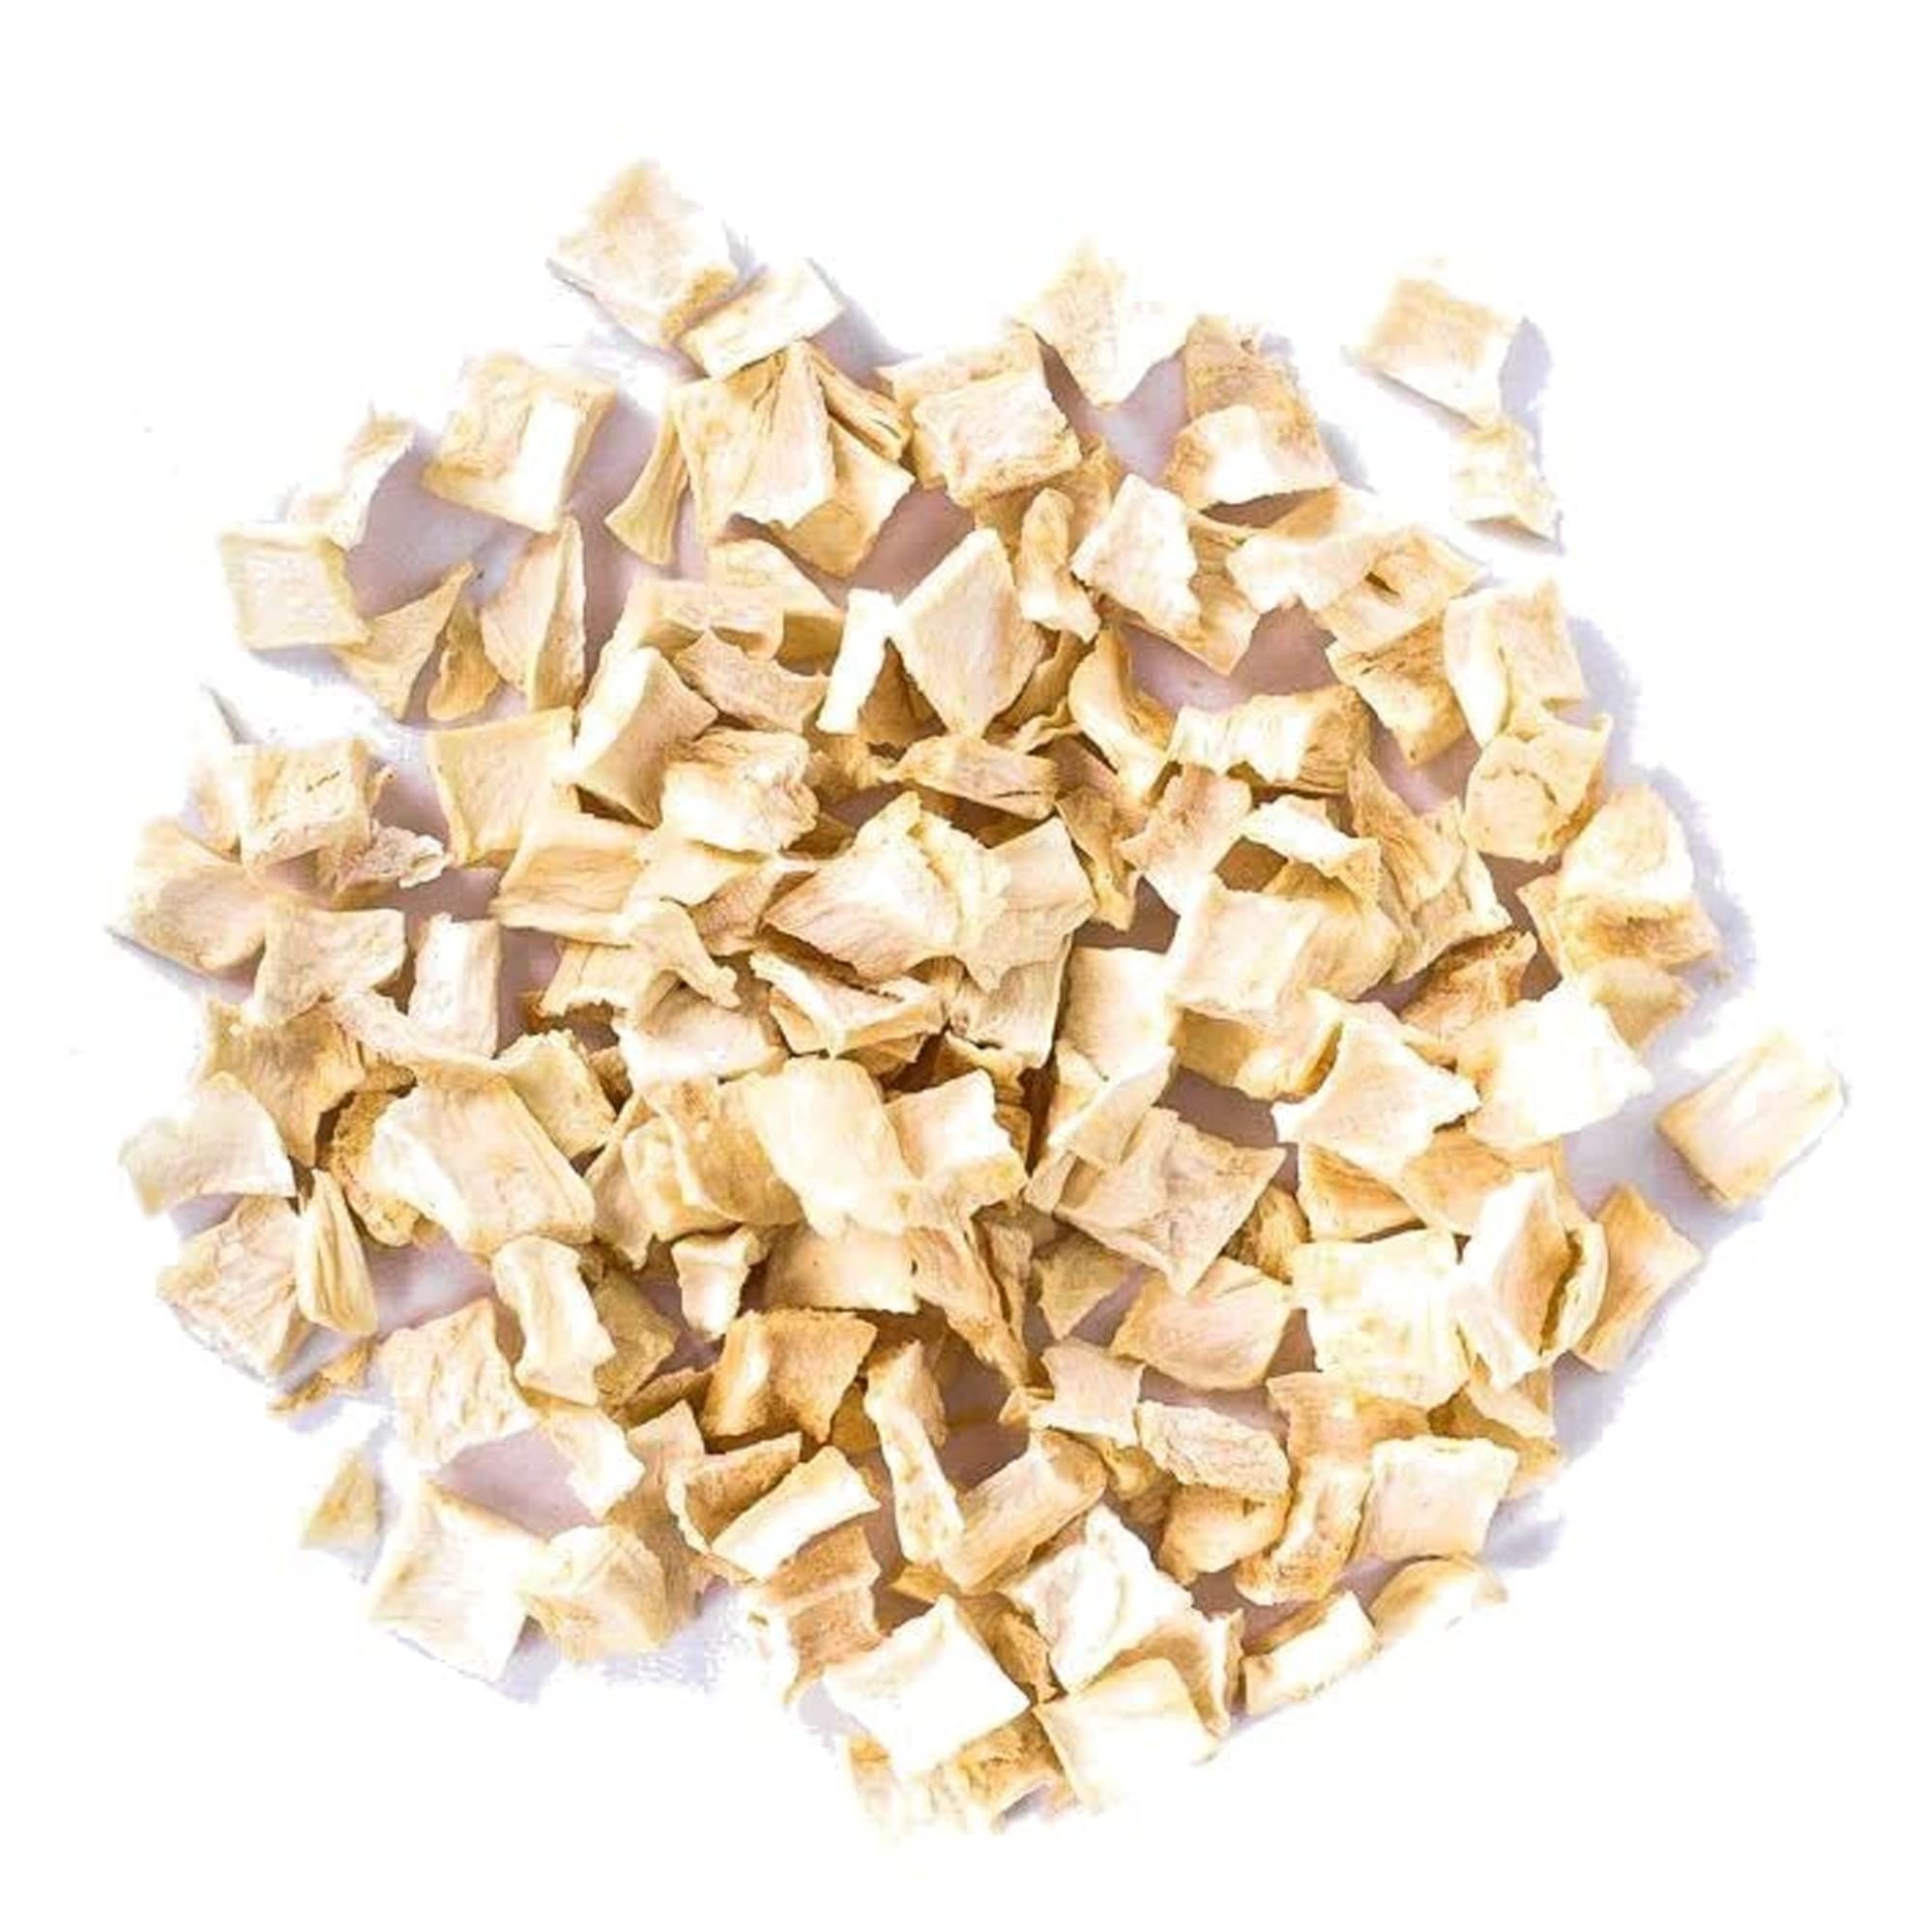
Item Name: NY SPICE SHOP Parsley Root - Fresh Dried Parsley Root - Parsley Root Cut & Sifted - Petroselinum Crispum - Parsley Root Aromatic Herb, For Soup Flavoring – 8 Ounce
Bullet Point 1: PARSLEY ROOT-CUT&SIFTED - Parsley root cut and sifted refers to the root of the parsley plant that has been cut into small pieces and sifted to remove any impurities or dirt. The parsley root is a whitish, carrot-like root that is typically used as a vegetable in soups, stews, and other dishes. It has a slightly sweet, nutty flavor and a firm, crunchy texture.
Bullet Point 2: CULINARY USES - Parsley root cut and sifted is a versatile ingredient that can be used in a variety of dishes, from soups and stews to roasted vegetables and salads. It has a slightly sweet, nutty flavor that pairs well with other savory ingredients like garlic, onions, and potatoes. The texture of parsley root is firm and crunchy, making it a great addition to salads or as a side dish. It can also be mashed or pureed and used as a base for soups or sauces.
Bullet Point 3: BREWING TEA - Parsley root cut and sifted can also be brewed into a tea for its potential health benefits. Parsley root tea may help reduce inflammation and oxidative stress, which are believed to contribute to a variety of chronic diseases. To brew parsley root tea, simply steep a teaspoon or two of the cut and sifted root in hot water for several minutes. You can also add other herbs or spices to the tea, like ginger or cinnamon, for added flavor.
Bullet Point 4: MULTIPLE USES - Parsley root can be boiled and mashed or pureed to make a creamy side dish. It has a slightly nutty flavor that pairs well with butter, cream, and garlic. Try adding parsley root puree as a side dish to roasted meat or fish. Parsley root can be sliced thinly and added to salads for a crunchy, flavorful addition. It pairs well with other salad ingredients like roasted beets, feta cheese, and walnuts.
Bullet Point 5: STORAGE DIRECTIONS - Place the parsley root in an airtight container or a resealable plastic bag. Make sure to remove any excess air to prevent moisture from entering the container or bag. Store the parsley root in a cool, dry place away from direct sunlight, moisture, and heat. A pantry or cupboard is an ideal storage location.
Product Description: Parsley root - cut and sifted is a highly versatile ingredient with a wide range of culinary uses. This root vegetable is a member of the parsley family and has a flavor that is similar to a cross between celery and parsley. The cut and sifted variety of parsley root is easy to use and can be added to a variety of dishes to impart a rich and savory flavor. <br><br> One of the great things about parsley root - cut and sifted is that it is incredibly versatile. It can be used in a variety of dishes, including soups, stews, stocks, and casseroles. The root can be chopped and added to sautéed vegetables or roasted meats, or it can be grated and used as a seasoning for salads, dressings, and marinades. <br><br> <li>Parsley root - cut and sifted is a highly versatile ingredient that can add a rich and savory flavor to a wide range of dishes. <li>Easy to use and incredibly versatile, parsley root - cut and sifted can be grated, chopped, or sliced to add flavor and nutrition to your favorite recipes. <li>When stored properly, parsley root - cut and sifted can last up to six months, making it a great ingredient to have on hand for all your culinary needs. <li>With its delicate flavor and pleasing aroma, parsley root - cut and sifted is a favorite of chefs and home cooks alike, and is sure to become a staple in your kitchen. <li>Whether you're making soups, stews, stocks, or casseroles, our parsley root - cut and sifted is an essential ingredient that can take your dishes to the next level.
Value: 8.0
Unit: Ounce

Price: 21.99